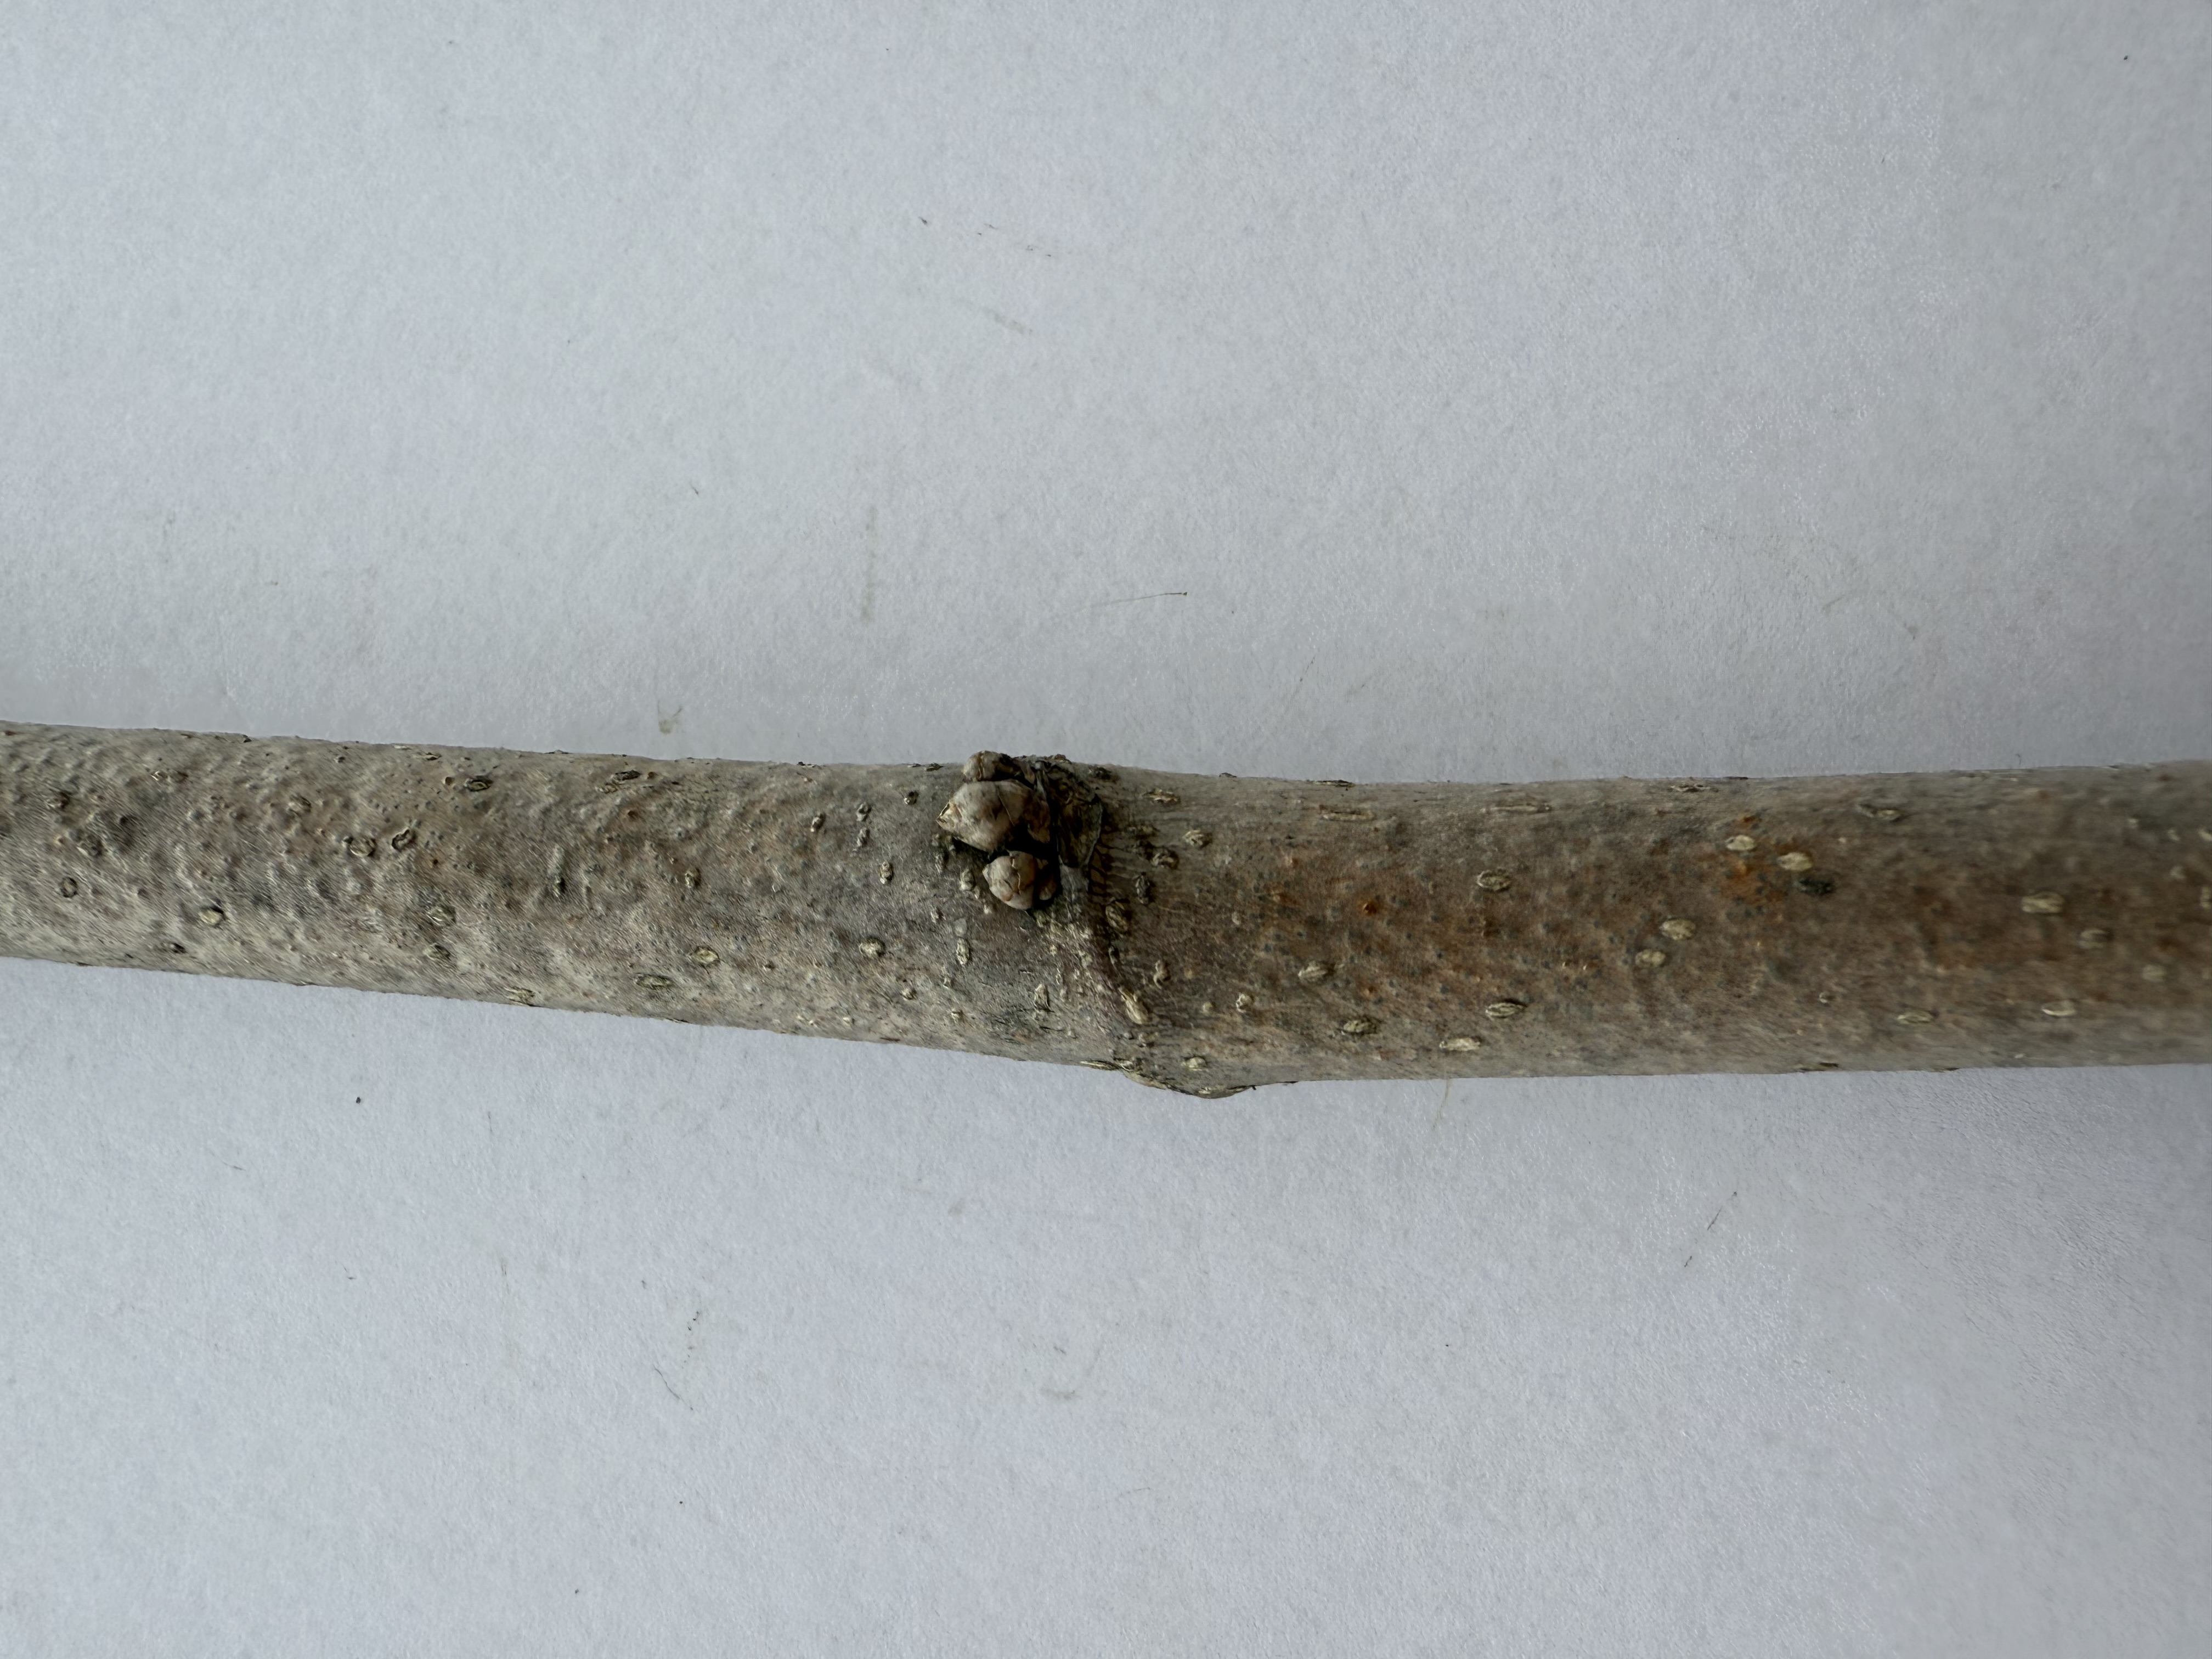
Variety: White Mulberry